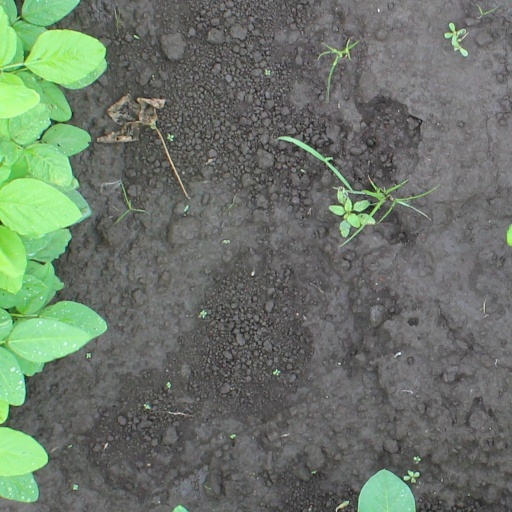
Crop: soybean